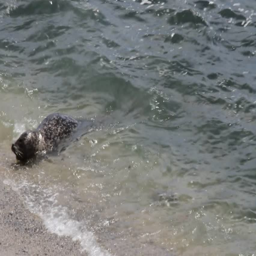
sea lions on the beach